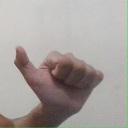
अक्षर: त